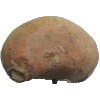
Label: potato_sweet